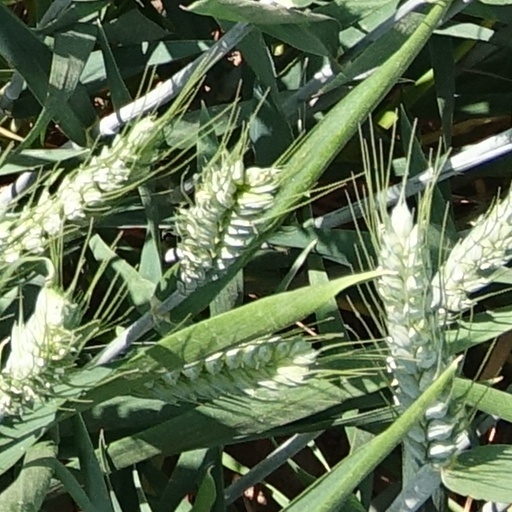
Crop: wheat